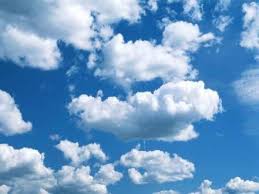
Weather: sun or clear